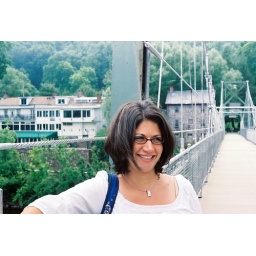
Jamie on the walking bridge near the Black Bass hotel in Lumberville, PA.